Wedgie

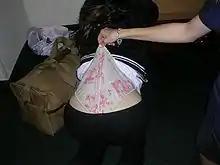
A female receiving a regular wedgie

As a prank or form of bullying, there are a number of variants to the normal, or traditional wedgie. It is impractical to list every variant, as the names and processes can be rather subjective; however, there are a few better-known variants of the wedgie.